Anna Q. Nilsson

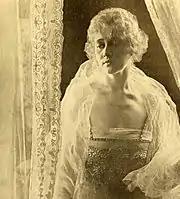
Advertisement in "The Moving Picture World" for the film "Who's Guilty?" (1916)

In 1907, Nilsson was named "Most beautiful woman in America". The cover artist Penrhyn Stanlaws chose her as one of his models, which led to her feature role in the Kalem Motion Picture Company's 1911 film "Molly Pitcher".